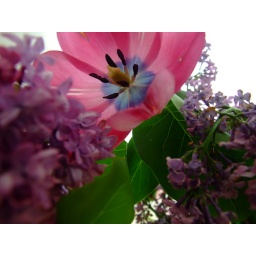
Dying in a flower pot